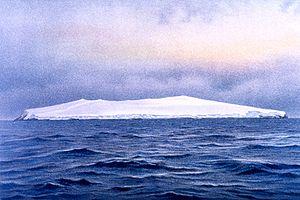
Île Bouvet - Côte Sud-Est - une terre difficile d'approche. Photographie noir et blanc coloriée à la main. Expédition allemande ""Valdivia"". Español: Isla Bouvet Costa sudeste,a 8 millas de distancia. Fotografía en blanco y negro coloreada a mano. Foto capturada durante la expedición alemana ""Valdivia"". Українська: Південно-східне узбережжя острова Буве Norsk bokmål: Bouvetøya, sørøstsiden, sett ved soloppgang, åtte nautiske mils avstand. Svart-hvitt fotografi farget for hånd. Bilde tatt av den tyske Valdivia ekspedisjonen."
L'île Bouvet est une île volcanique inhabitée de l'océan Atlantique sud située à la limite nord de la plaque antarctique, à 1 696 km au nord du continent antarctique, à 1 869 km à l'est de l'île Saunders, dans l'archipel des îles Sandwich du Sud, à 2 519 kilomètres au sud-sud-ouest du cap de Bonne-Espérance et à 12 464 kilomètres au sud des côtes de la Norvège métropolitaine les plus proches. Nommée d'après son découvreur français Bouvet de Lozier, elle est possession norvégienne depuis 1927.
Le Nouveau-Groenland méridional, ou Groenland méridional, appelé New South Greenland en anglais, est une terre fantôme consignée en mars 1823 par le capitaine américain Benjamin Morrell lors d'un voyage d'exploration et de chasse aux phoques en mer de Weddell, dans l'océan Austral, à bord de la goélette Wasp. Également connue sous le nom de terre de Morrell, ou Morrell’s Land en langue anglaise, elle est mentionnée dans son récit intitulé A Narrative of Four Voyages, écrit neuf ans plus tard : l'auteur y fournit les coordonnées précises mais aussi une description sommaire de cette terre qu'il aurait longée sur plus de 480 km.